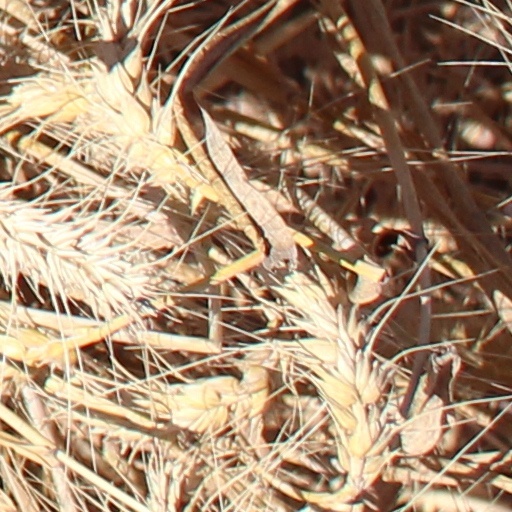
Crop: wheat